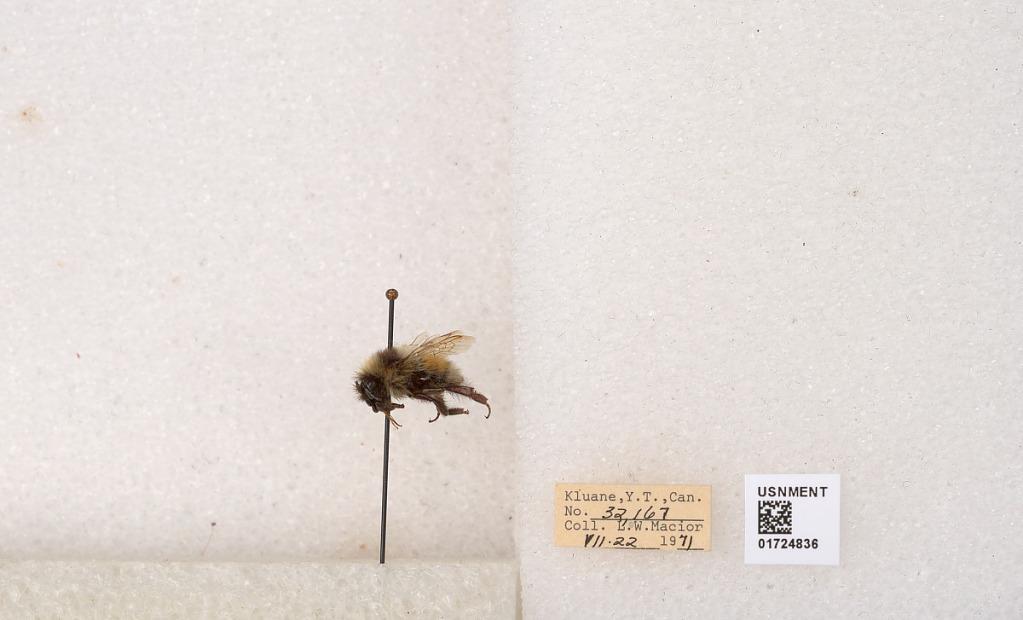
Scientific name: Bombus (Pyrobombus) sylvicola Kirby
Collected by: L. Macior
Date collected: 1971-7-22
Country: Canada
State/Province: Yukon Territory
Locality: Kluane National Park and Reserve
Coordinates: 60.7493, -139.504